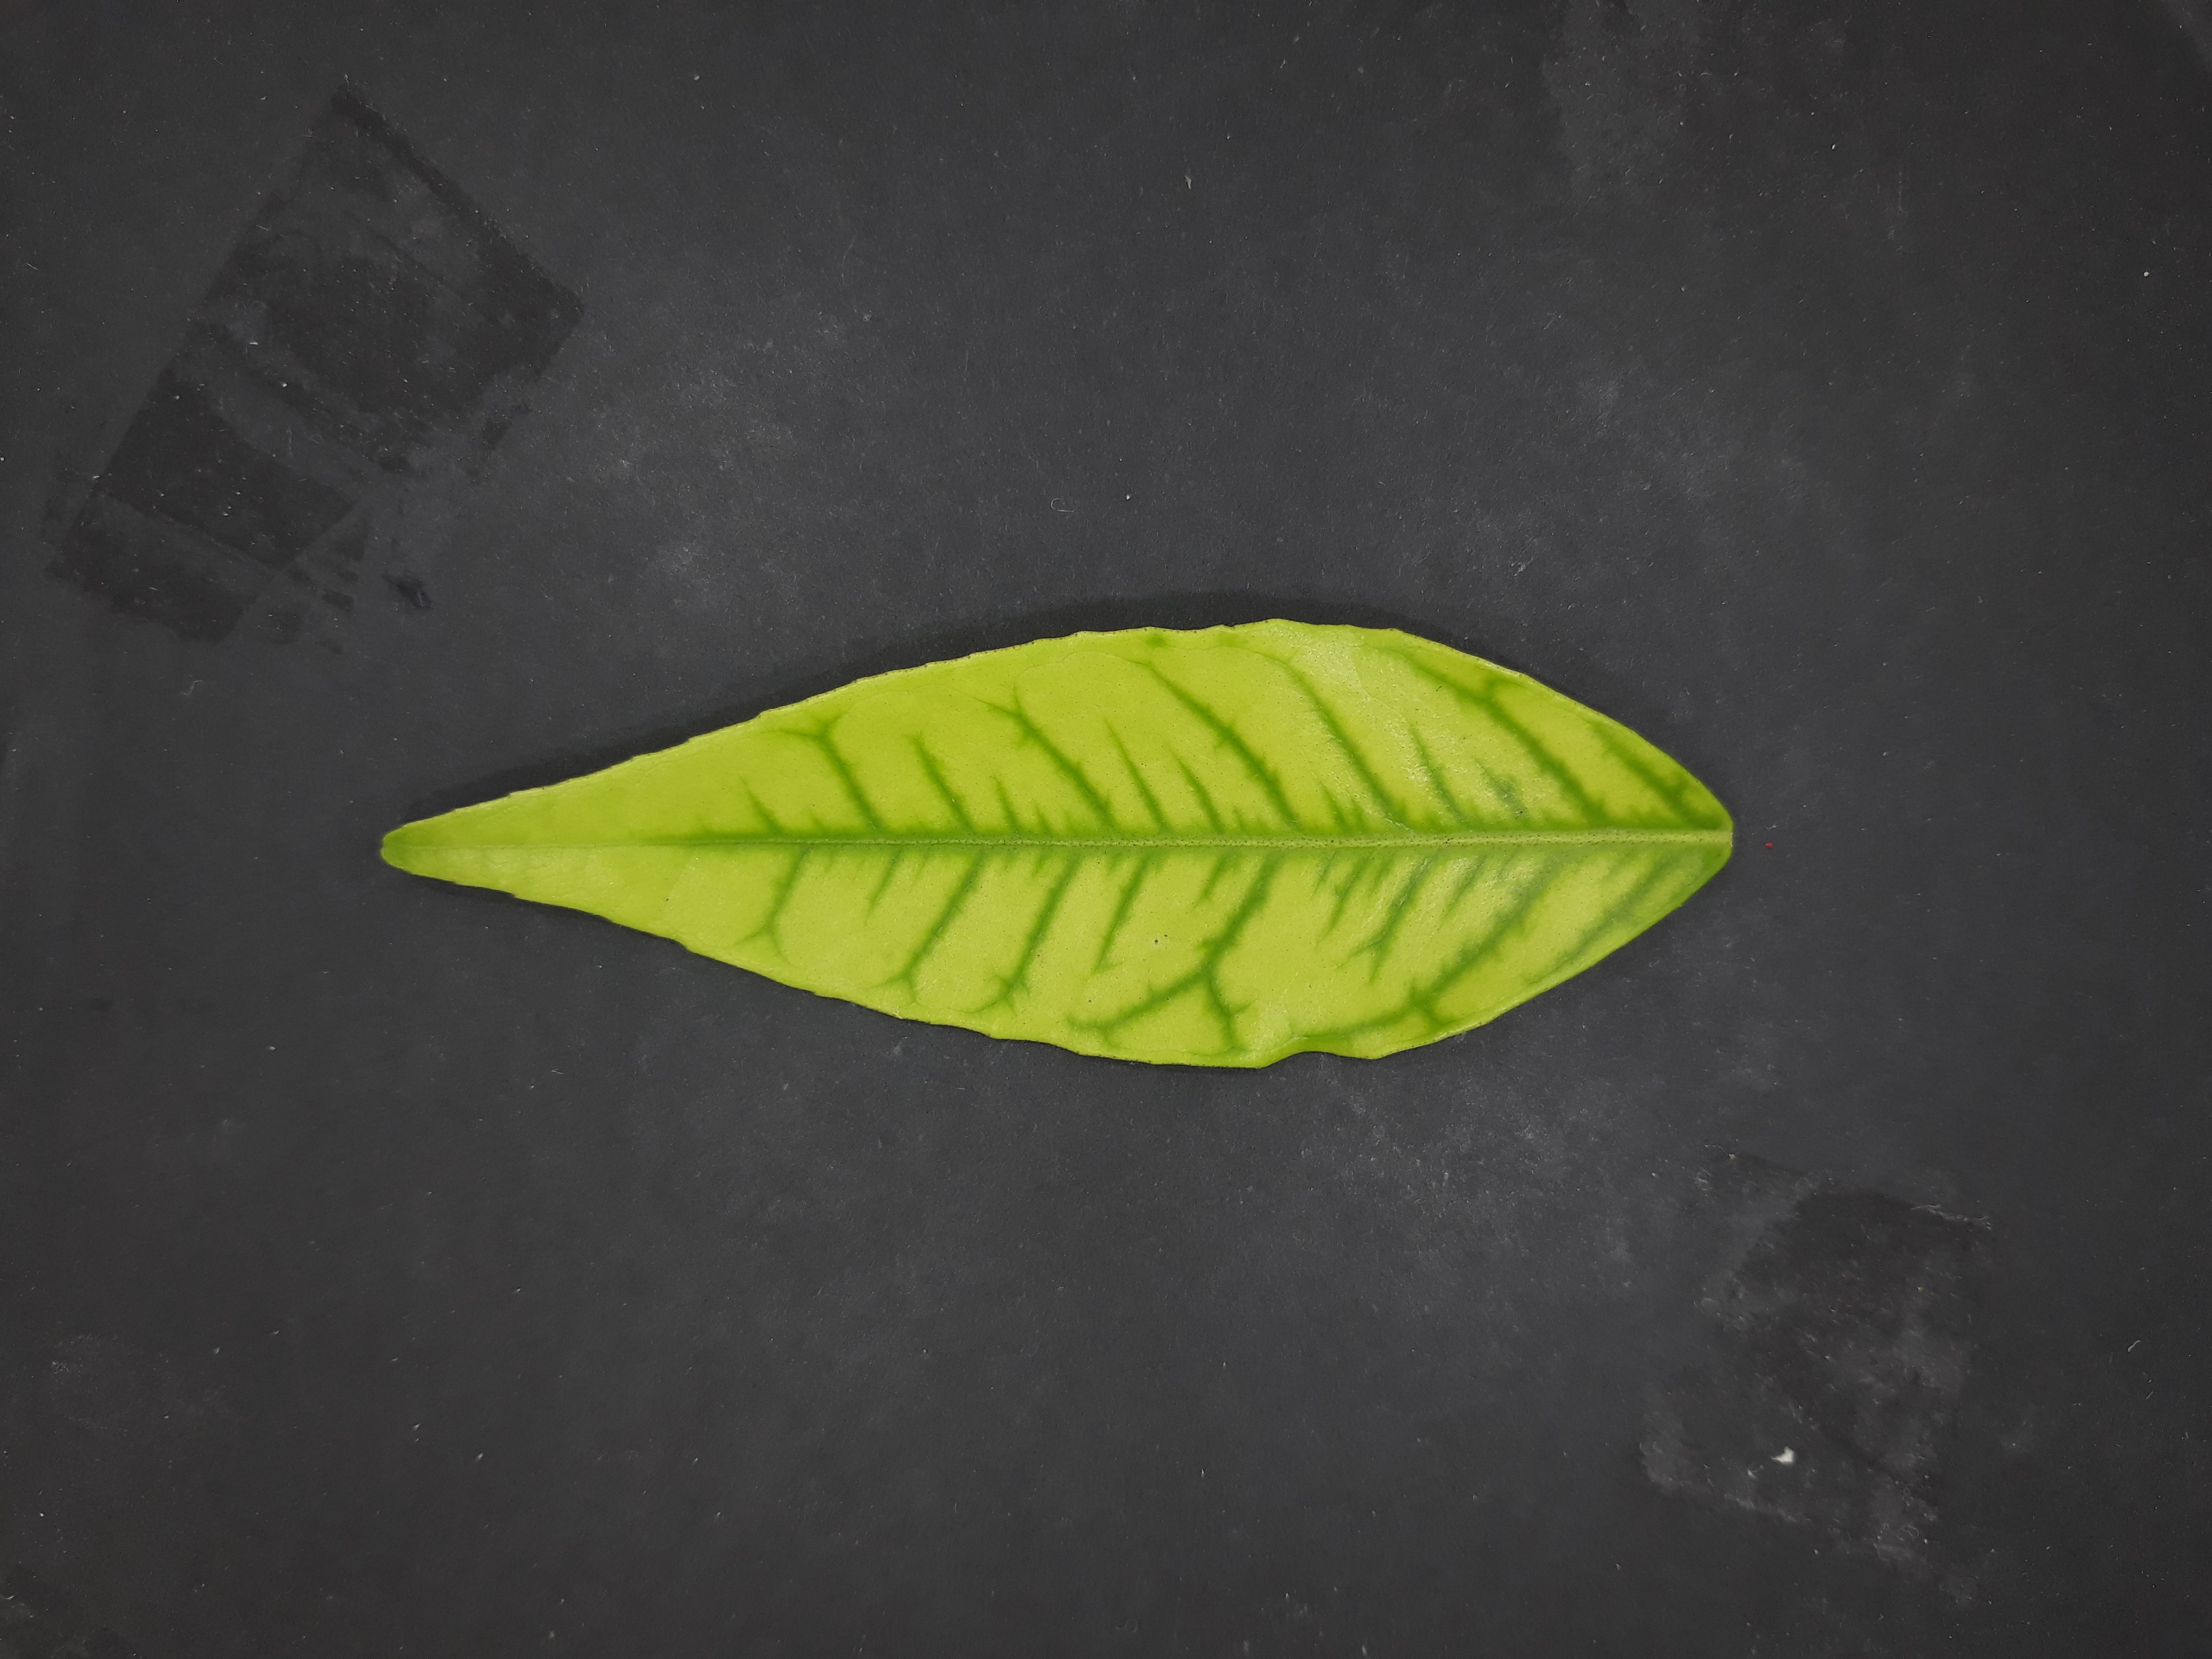
Label: Iron deficiency (Fe)